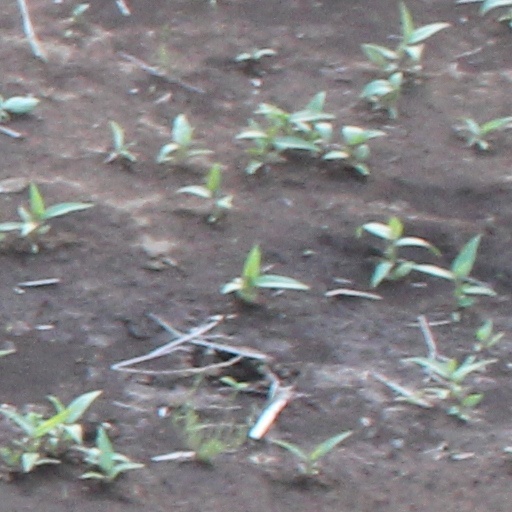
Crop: wheat